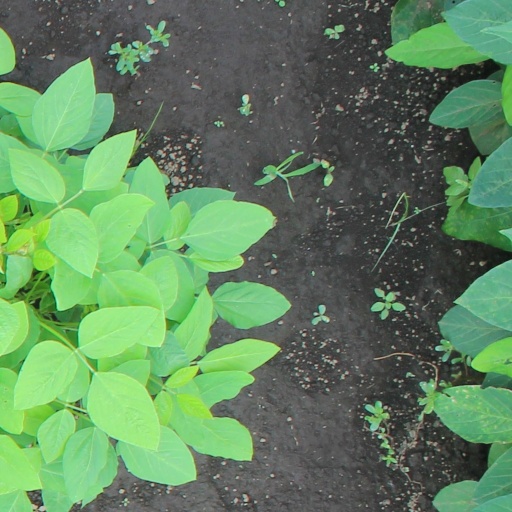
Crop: soybean